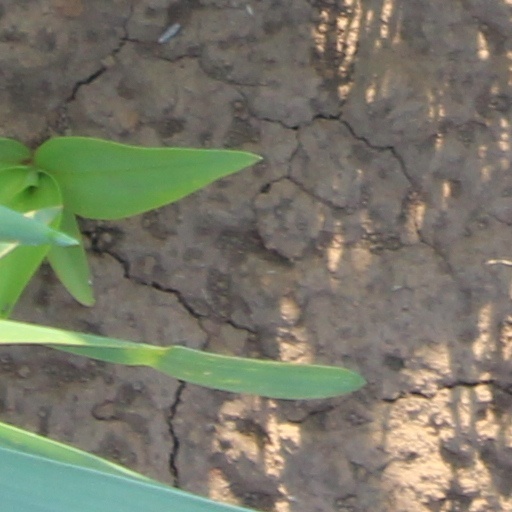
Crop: wheat